Orthodontics

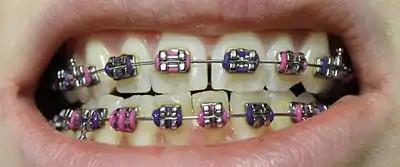
Dental braces

Braces are usually placed on the front side of the teeth, but they may also be placed on the side facing the tongue (called lingual braces). Brackets made out of stainless steel or porcelain are bonded to the center of the teeth using an adhesive. Wires are placed in a slot in the brackets, which allows for controlled movement in all three dimensions.